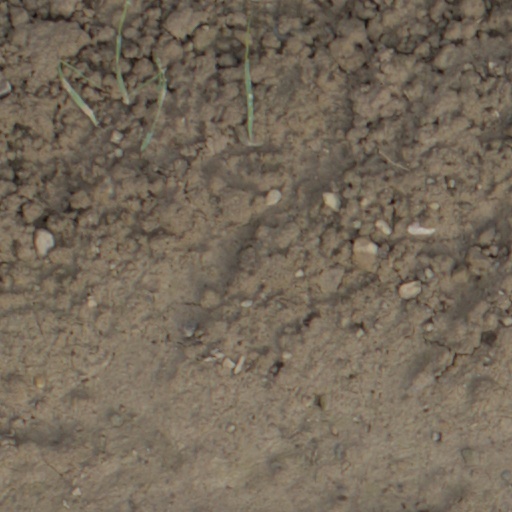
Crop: wheat